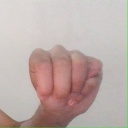
अक्षर: म